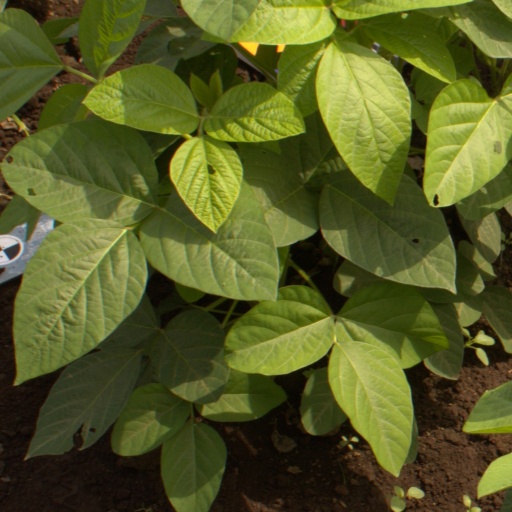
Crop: soybean